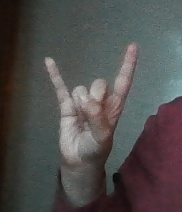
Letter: la